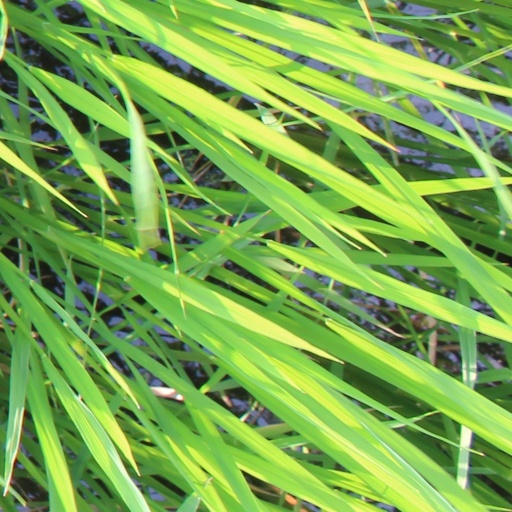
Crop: rice